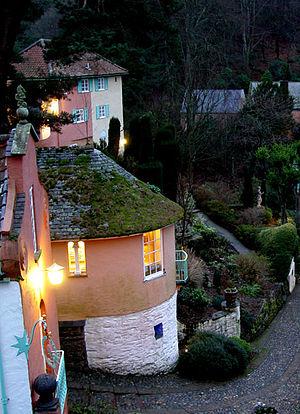
Numéro six est le personnage principal de la série télévisée Le Prisonnier créée par George Markstein et Patrick McGoohan en 1967.